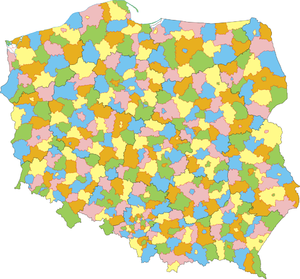
Le powiat est, en Pologne, la division administrative et collectivité territoriale intermédiaire entre la voïvodie et la gmina.